Wadesville, Virginia

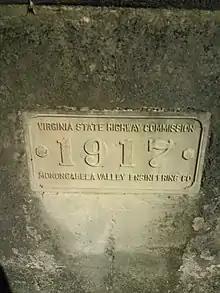
Locke's Ford Bridge- Nameplate

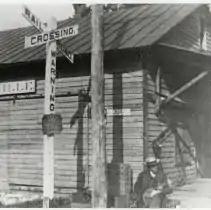
Wadesville train station circa 1910 with Tommie Carter out front

"WADESVILLE- Fire of undetermined origin completely destroyed the building housing the Baltimore and Ohio passenger station, the post office and the general merchandise store of William Eleyette here early this morning. The John H. Enders Fire Company of Berryville responded to an alarm, but despite a fast trip, arrived too late to render assistance other than to remove threats to a stone building used as a garage which was situated on the opposite side of the railway tracks. Today, persons were unable to account for the fire unless it originated from rats chewing matches, from a defective flue or a hot stove. The building was not wired for electricity. It was stated in Winchester that the Wadesville station has been in operation by the B&O for 50 years. It also was learned that on two previous occasions, stations at Wadesville were destroyed by fire, although they were not at the same location."